William Torrey Harris

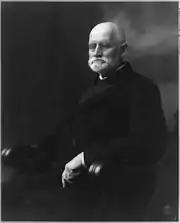

He was also assistant editor of "Johnson’s New Universal Cyclopaedia" and editor of "Appletons' International Education Series". He expanded the United States Bureau of Education and started graphic exhibits of the United States in international expositions.